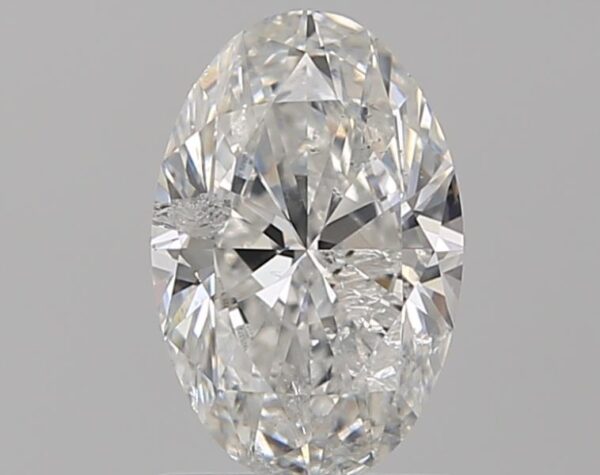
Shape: oval
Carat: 1.01
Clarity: SI2
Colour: F
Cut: EX
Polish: EX
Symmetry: EX
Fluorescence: N
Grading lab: IGI
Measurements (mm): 8.3 x 5.49 x 3.37